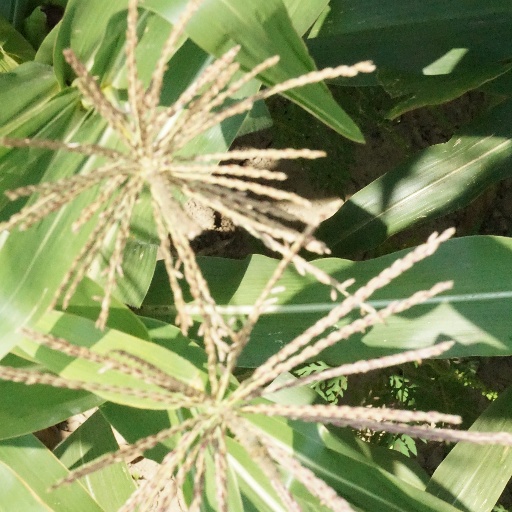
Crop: maize; corn